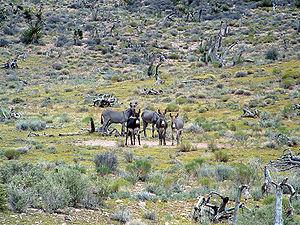
Le marronnage est l'évolution d'animaux domestiques partiellement ou totalement vers l'état sauvage après avoir été abandonnés ou s'être échappés. On parle alors d'un animal marron ou féral.